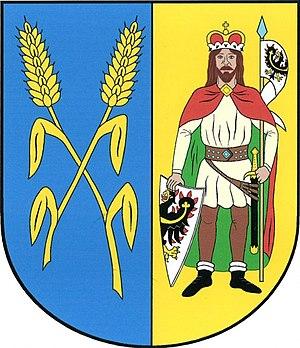
Vonoklasy est une commune du district de Prague-Ouest, dans la région de Bohême-Centrale, en République tchèque. Sa population s'élevait à 556 habitants en 2020.